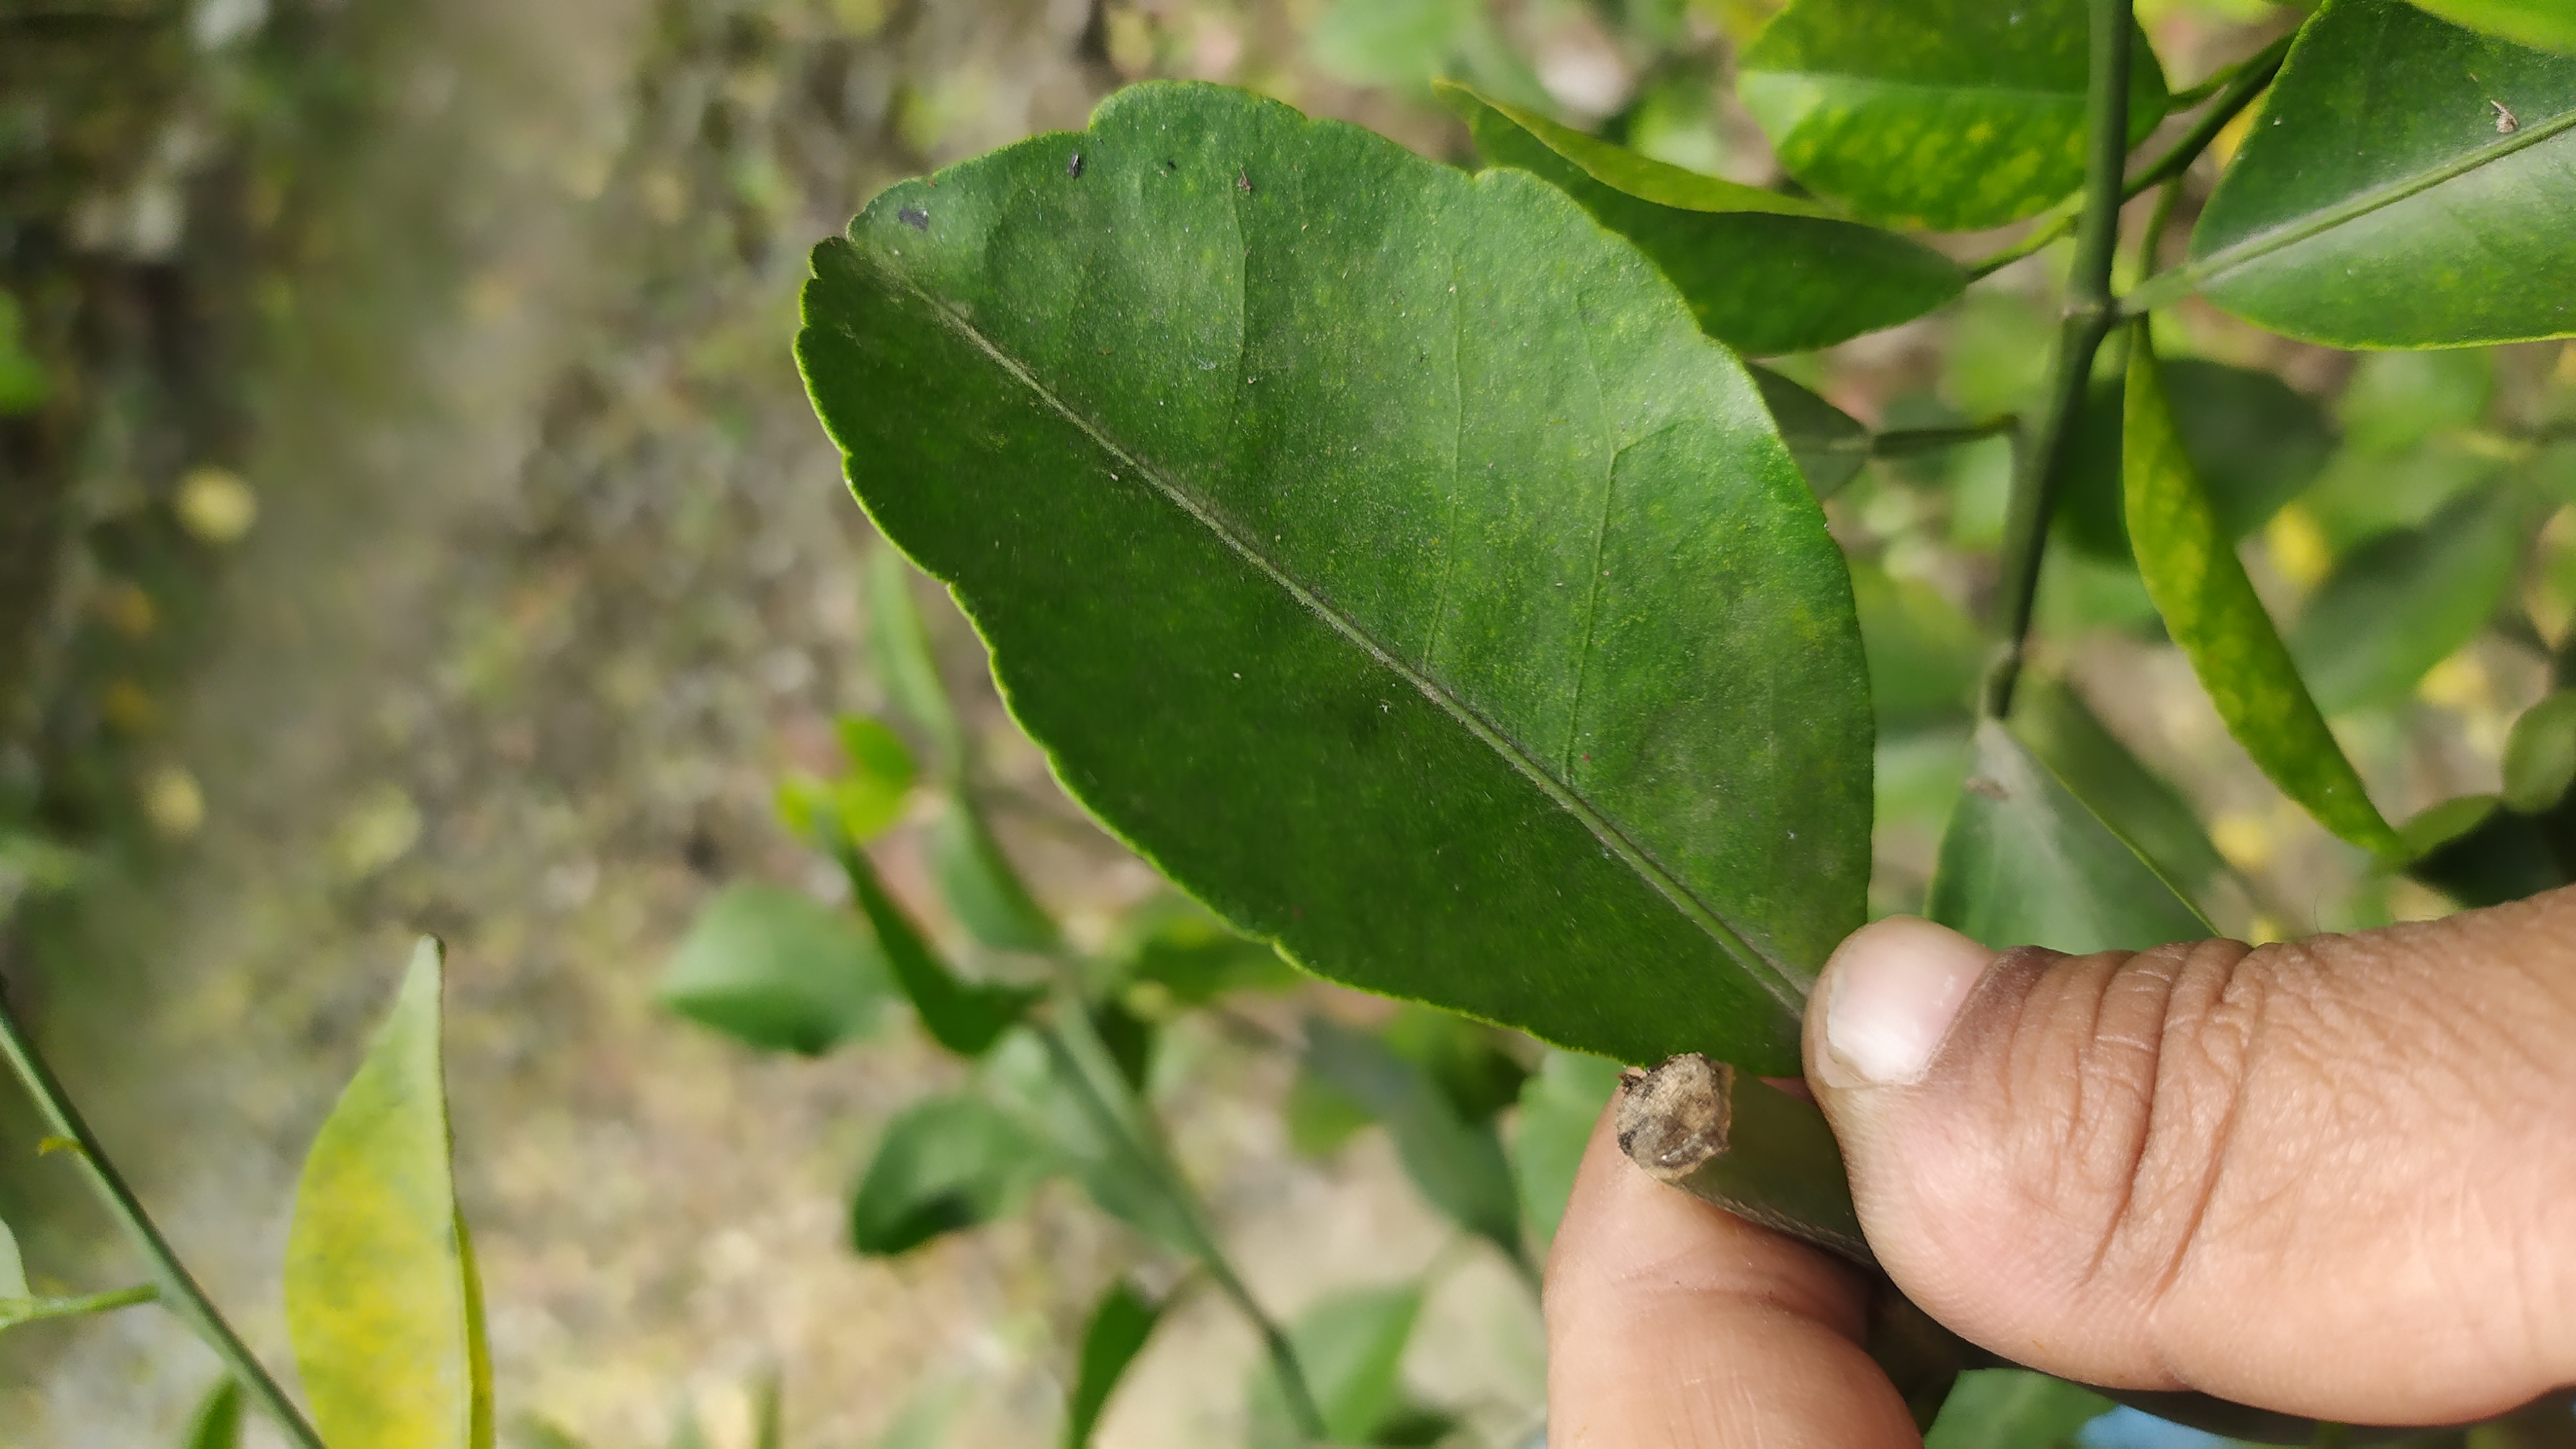
Mandarin leaf variety: China Mishti